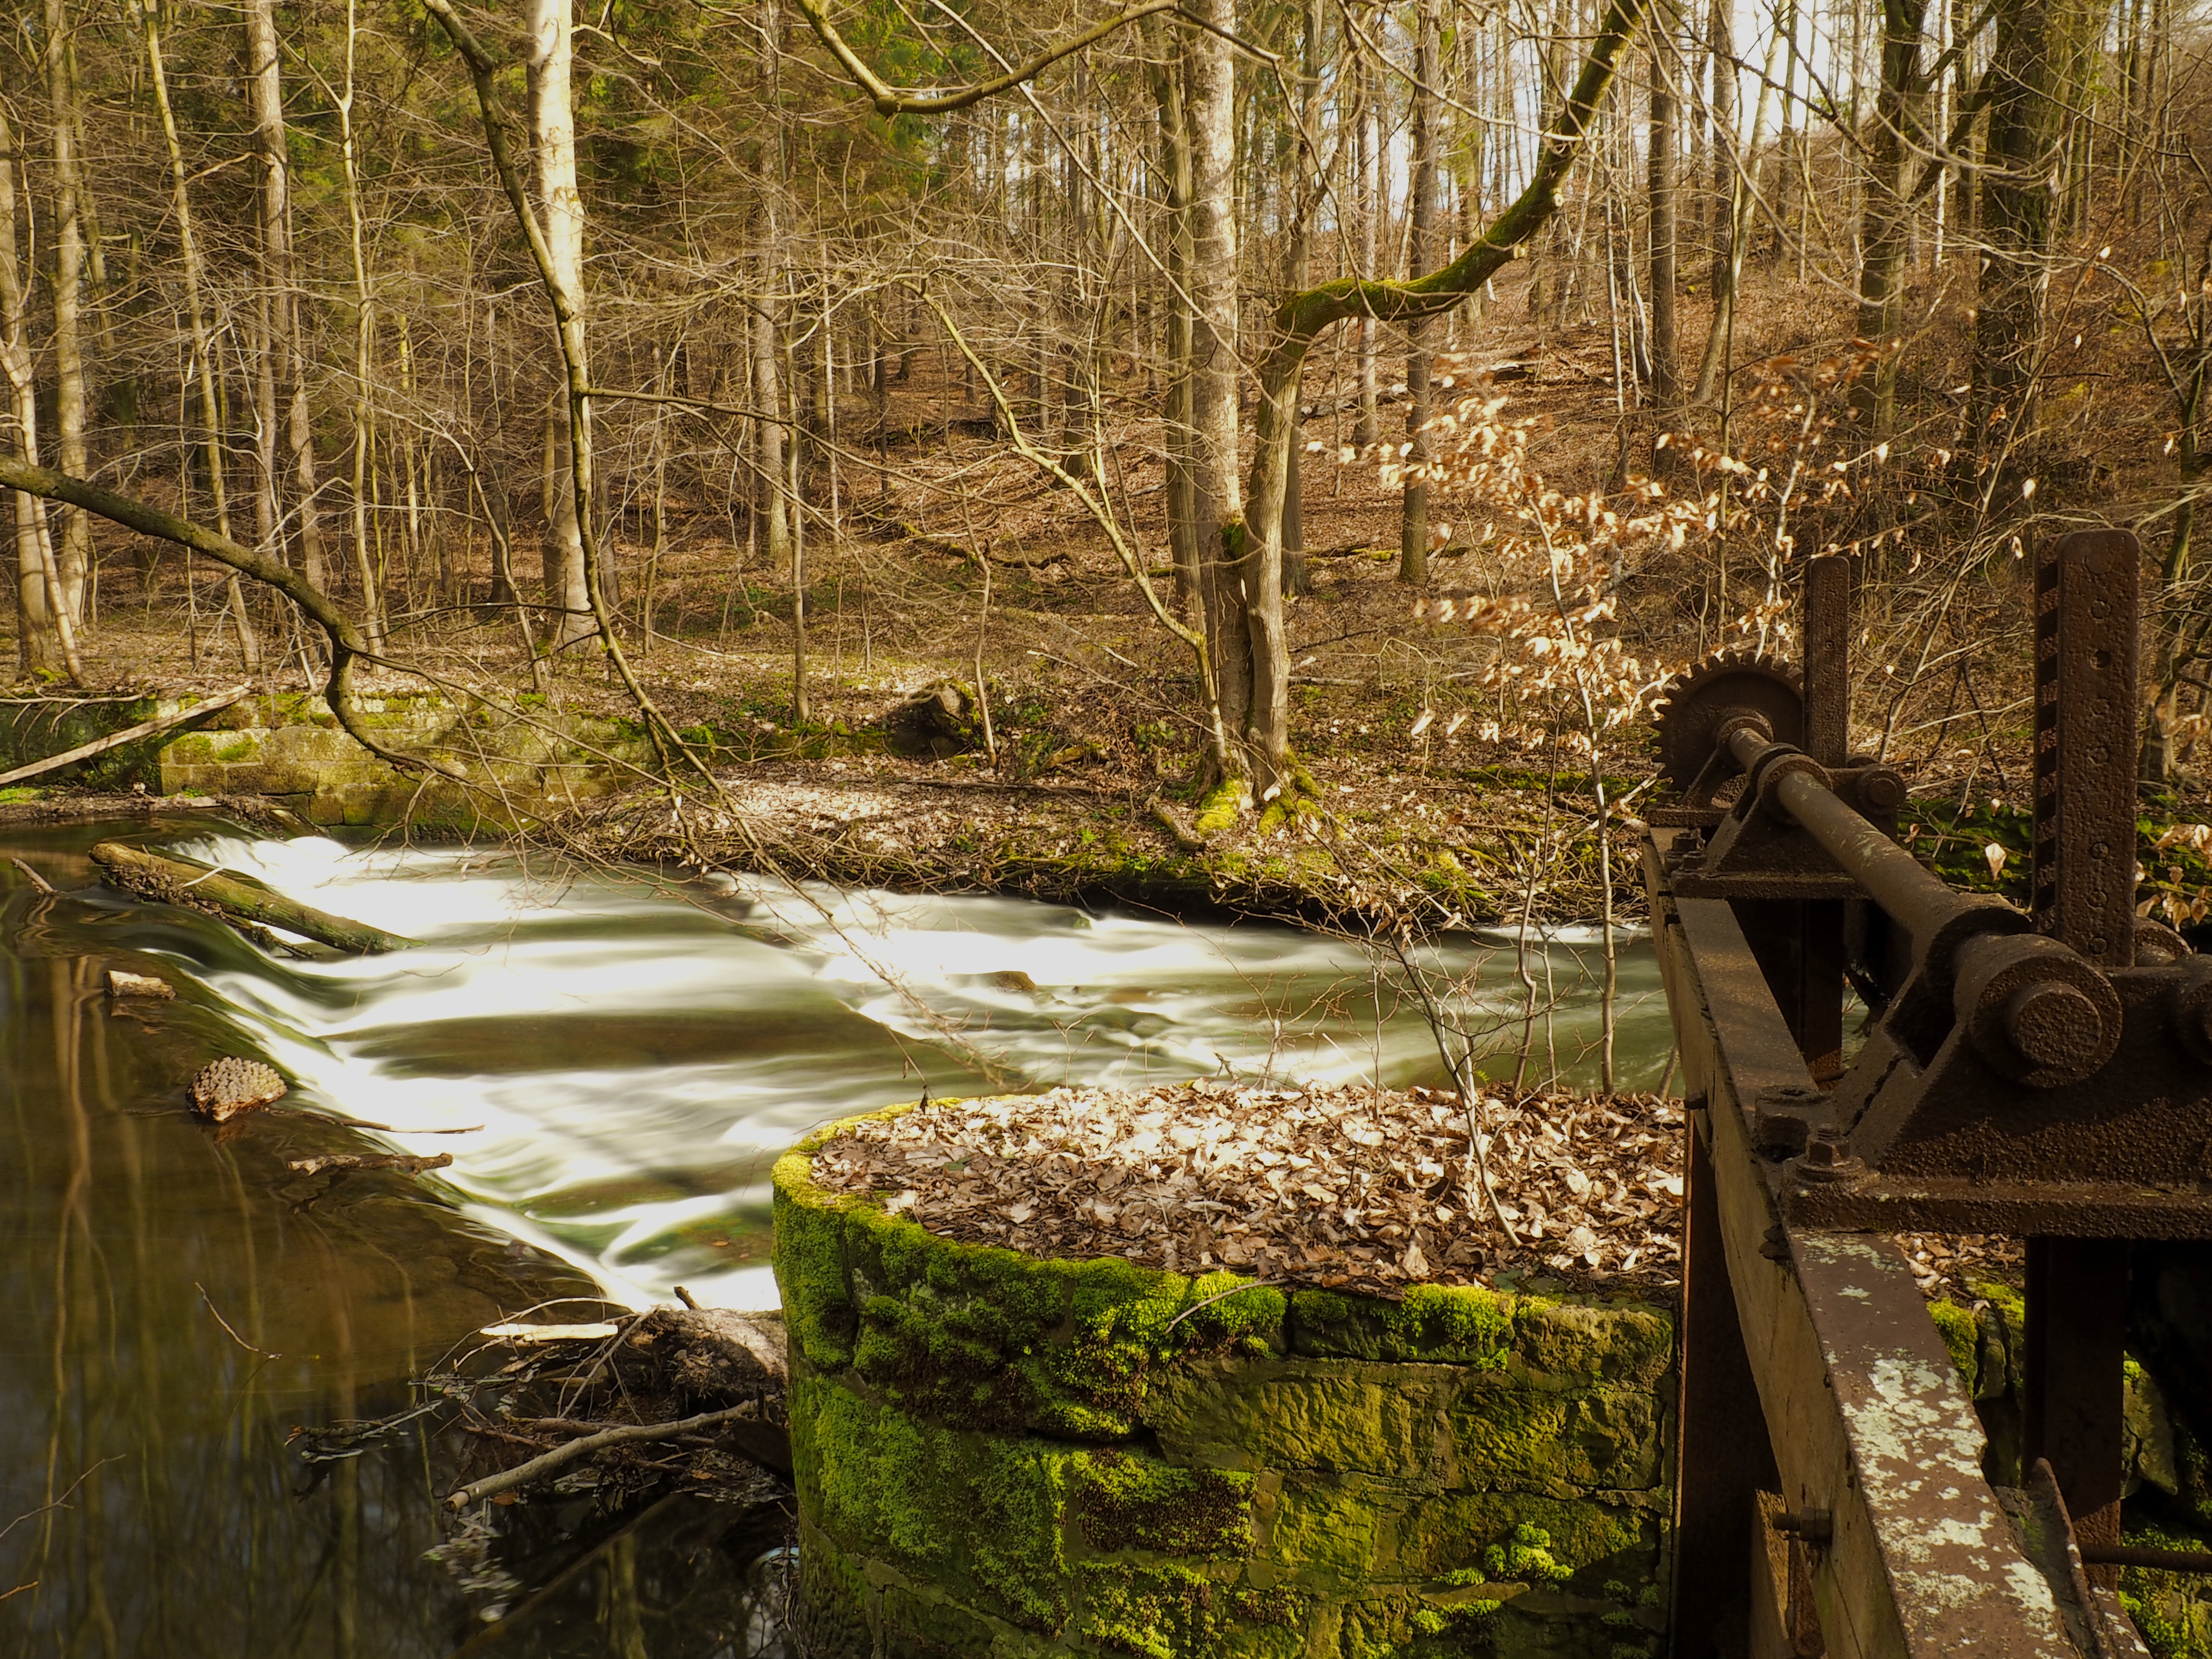
landscape, tree, water, nature, forest, grass, creek, swamp, plant, wood, view, river, valley, pond, stream, log, reflection, trees, bank, wetland, bog, germany, woodland, watercourse, nature reserve, riparian zone, old growth forest, bayou, riparian forest